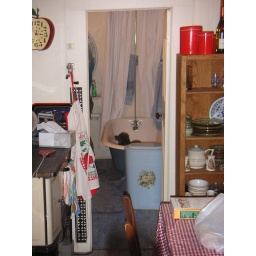
dirty dog in bathtub